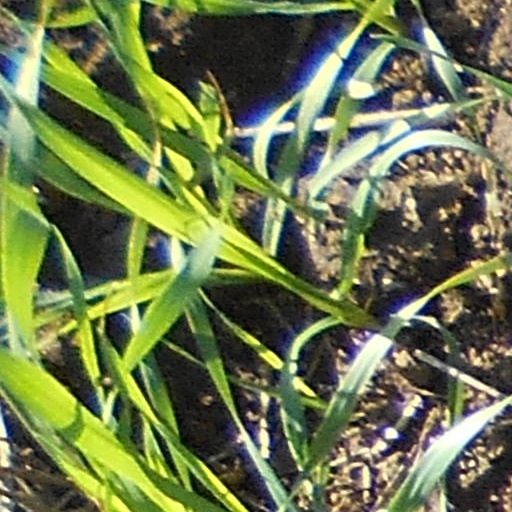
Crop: wheat